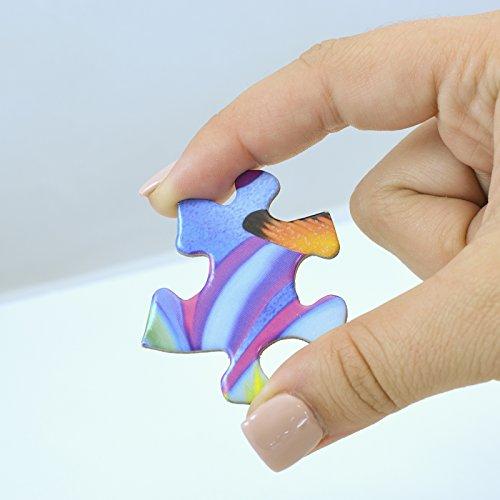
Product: MasterPieces Family Hour Apple of My Eye Farm with Barn Scene Jigsaw Puzzle, 400-Piece
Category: Toys & Games | Puzzles | Jigsaw Puzzles
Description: Colorful barn in farm scene puzzle.
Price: $11.99
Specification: ProductDimensions:2x8x8inches|ItemWeight:15.8ounces|ShippingWeight:1.09pounds(Viewshippingratesandpolicies)|ASIN:B07CPPYF4W|Itemmodelnumber:31826|Manufacturerrecommendedage:9yearsandup